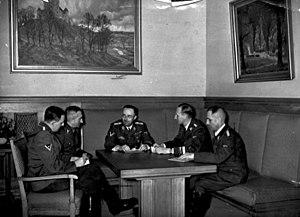
La Gestapo, acronyme tiré de l'allemand Geheime Staatspolizei signifiant « Police secrète d'État », était la police politique du Troisième Reich. Fondée en Prusse par Hermann Göring, son pouvoir s'étendit ensuite, sous l'impulsion de Heinrich Himmler, à l'ensemble du Reich et des territoires envahis par ce dernier au cours de la Seconde Guerre mondiale.
Georg Elser est une figure majeure mais longtemps méconnue de la résistance contre le nazisme : le 8 novembre 1939, il tente d’éliminer Hitler dans le but « d’empêcher la poursuite de la guerre », déclenchée deux mois plus tôt avec l'attaque de la Pologne par l’Allemagne.
Heinrich Müller, surnommé Gestapo Müller, né le 28 avril 1900 à Munich, disparu en mai 1945, était un SS-Gruppenführer, chef du département IV de l'Office central de la sécurité du Reich, qui regroupait la Gestapo et la police des frontières. Il a joué un rôle majeur dans la planification et la mise en œuvre de la Shoah.
Franz Josef Huber, né le 22 janvier 1902 à Munich et mort le 30 janvier 1975 dans la même ville, est un SS-Brigadeführer et Generalmajor de la police. Il a été directeur de la Gestapo, ainsi qu'inspecteur de la Sicherheitspolizei et du Sicherheitsdienst dans les Reichsgaue autrichiens de Vienne, Niederdonau et Oberdonau.
Arthur Nebe est un SS-Gruppenführer und Generalleutnant der Polizei, né le 13 novembre 1894 à Berlin où il est mort exécuté vers le 21 mars 1945.